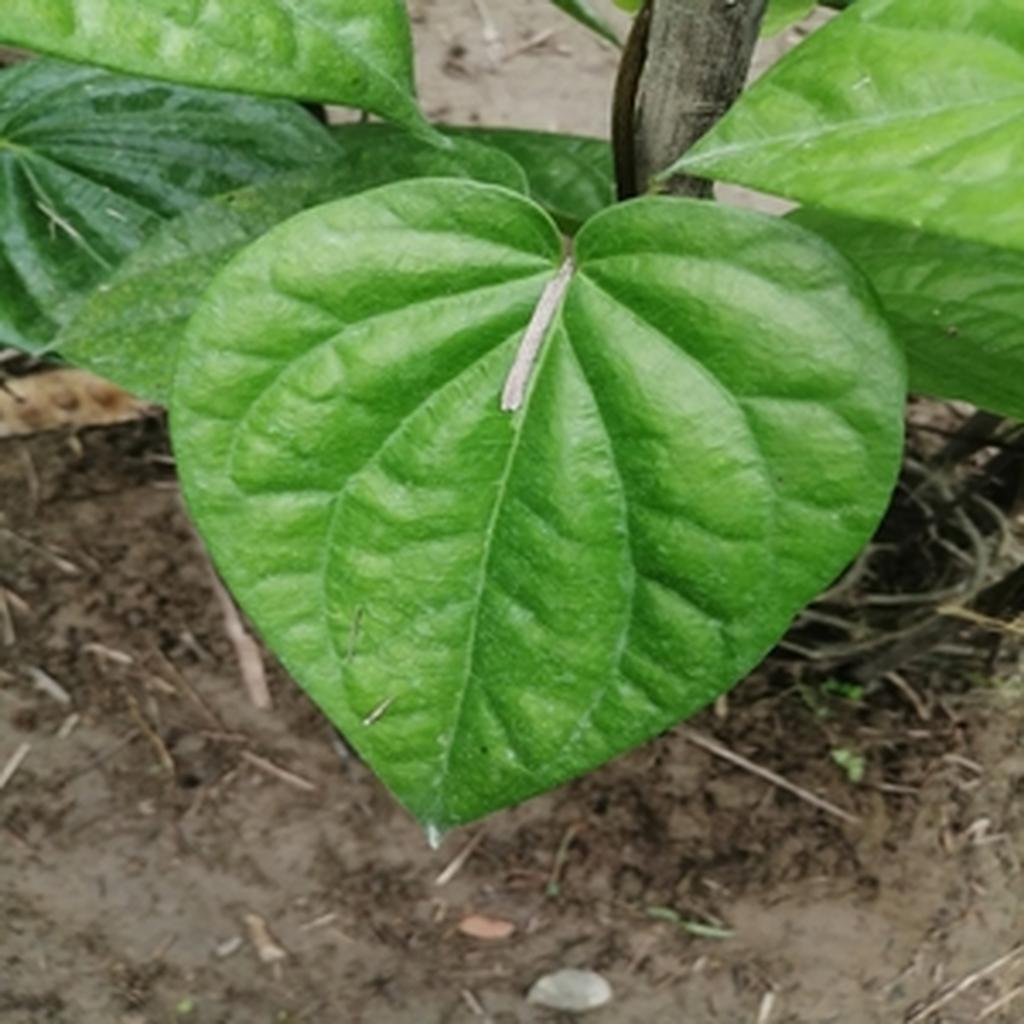
Label: Healthy_Leaf